Helen M. Gougar

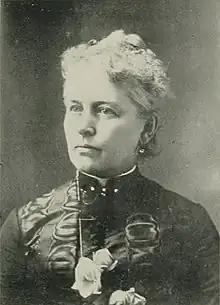
"A Woman of the Century"

Gougar remained active in politics in later life. The Prohibition Party nominated her for Indiana attorney general in 1896 and she campaigned for politicians who shared her views, including William Jennings Bryan. She was a frequent public speaker and traveled extensively with her husband.